Michel Thierry Atangana

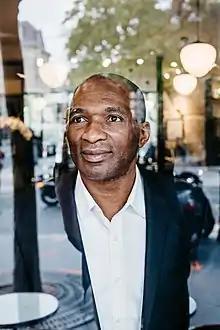
Michel Thierry Atangana

Michel Thierry Atangana is a French citizen of Cameroonian origin who was imprisoned in Yaoundé, Cameroon from 1997 until 2014. International human rights organisations declared him a political prisoner, held for support of potential presidential candidate Titus Edzoa. Atagana was released in 2014 by presidential decree.